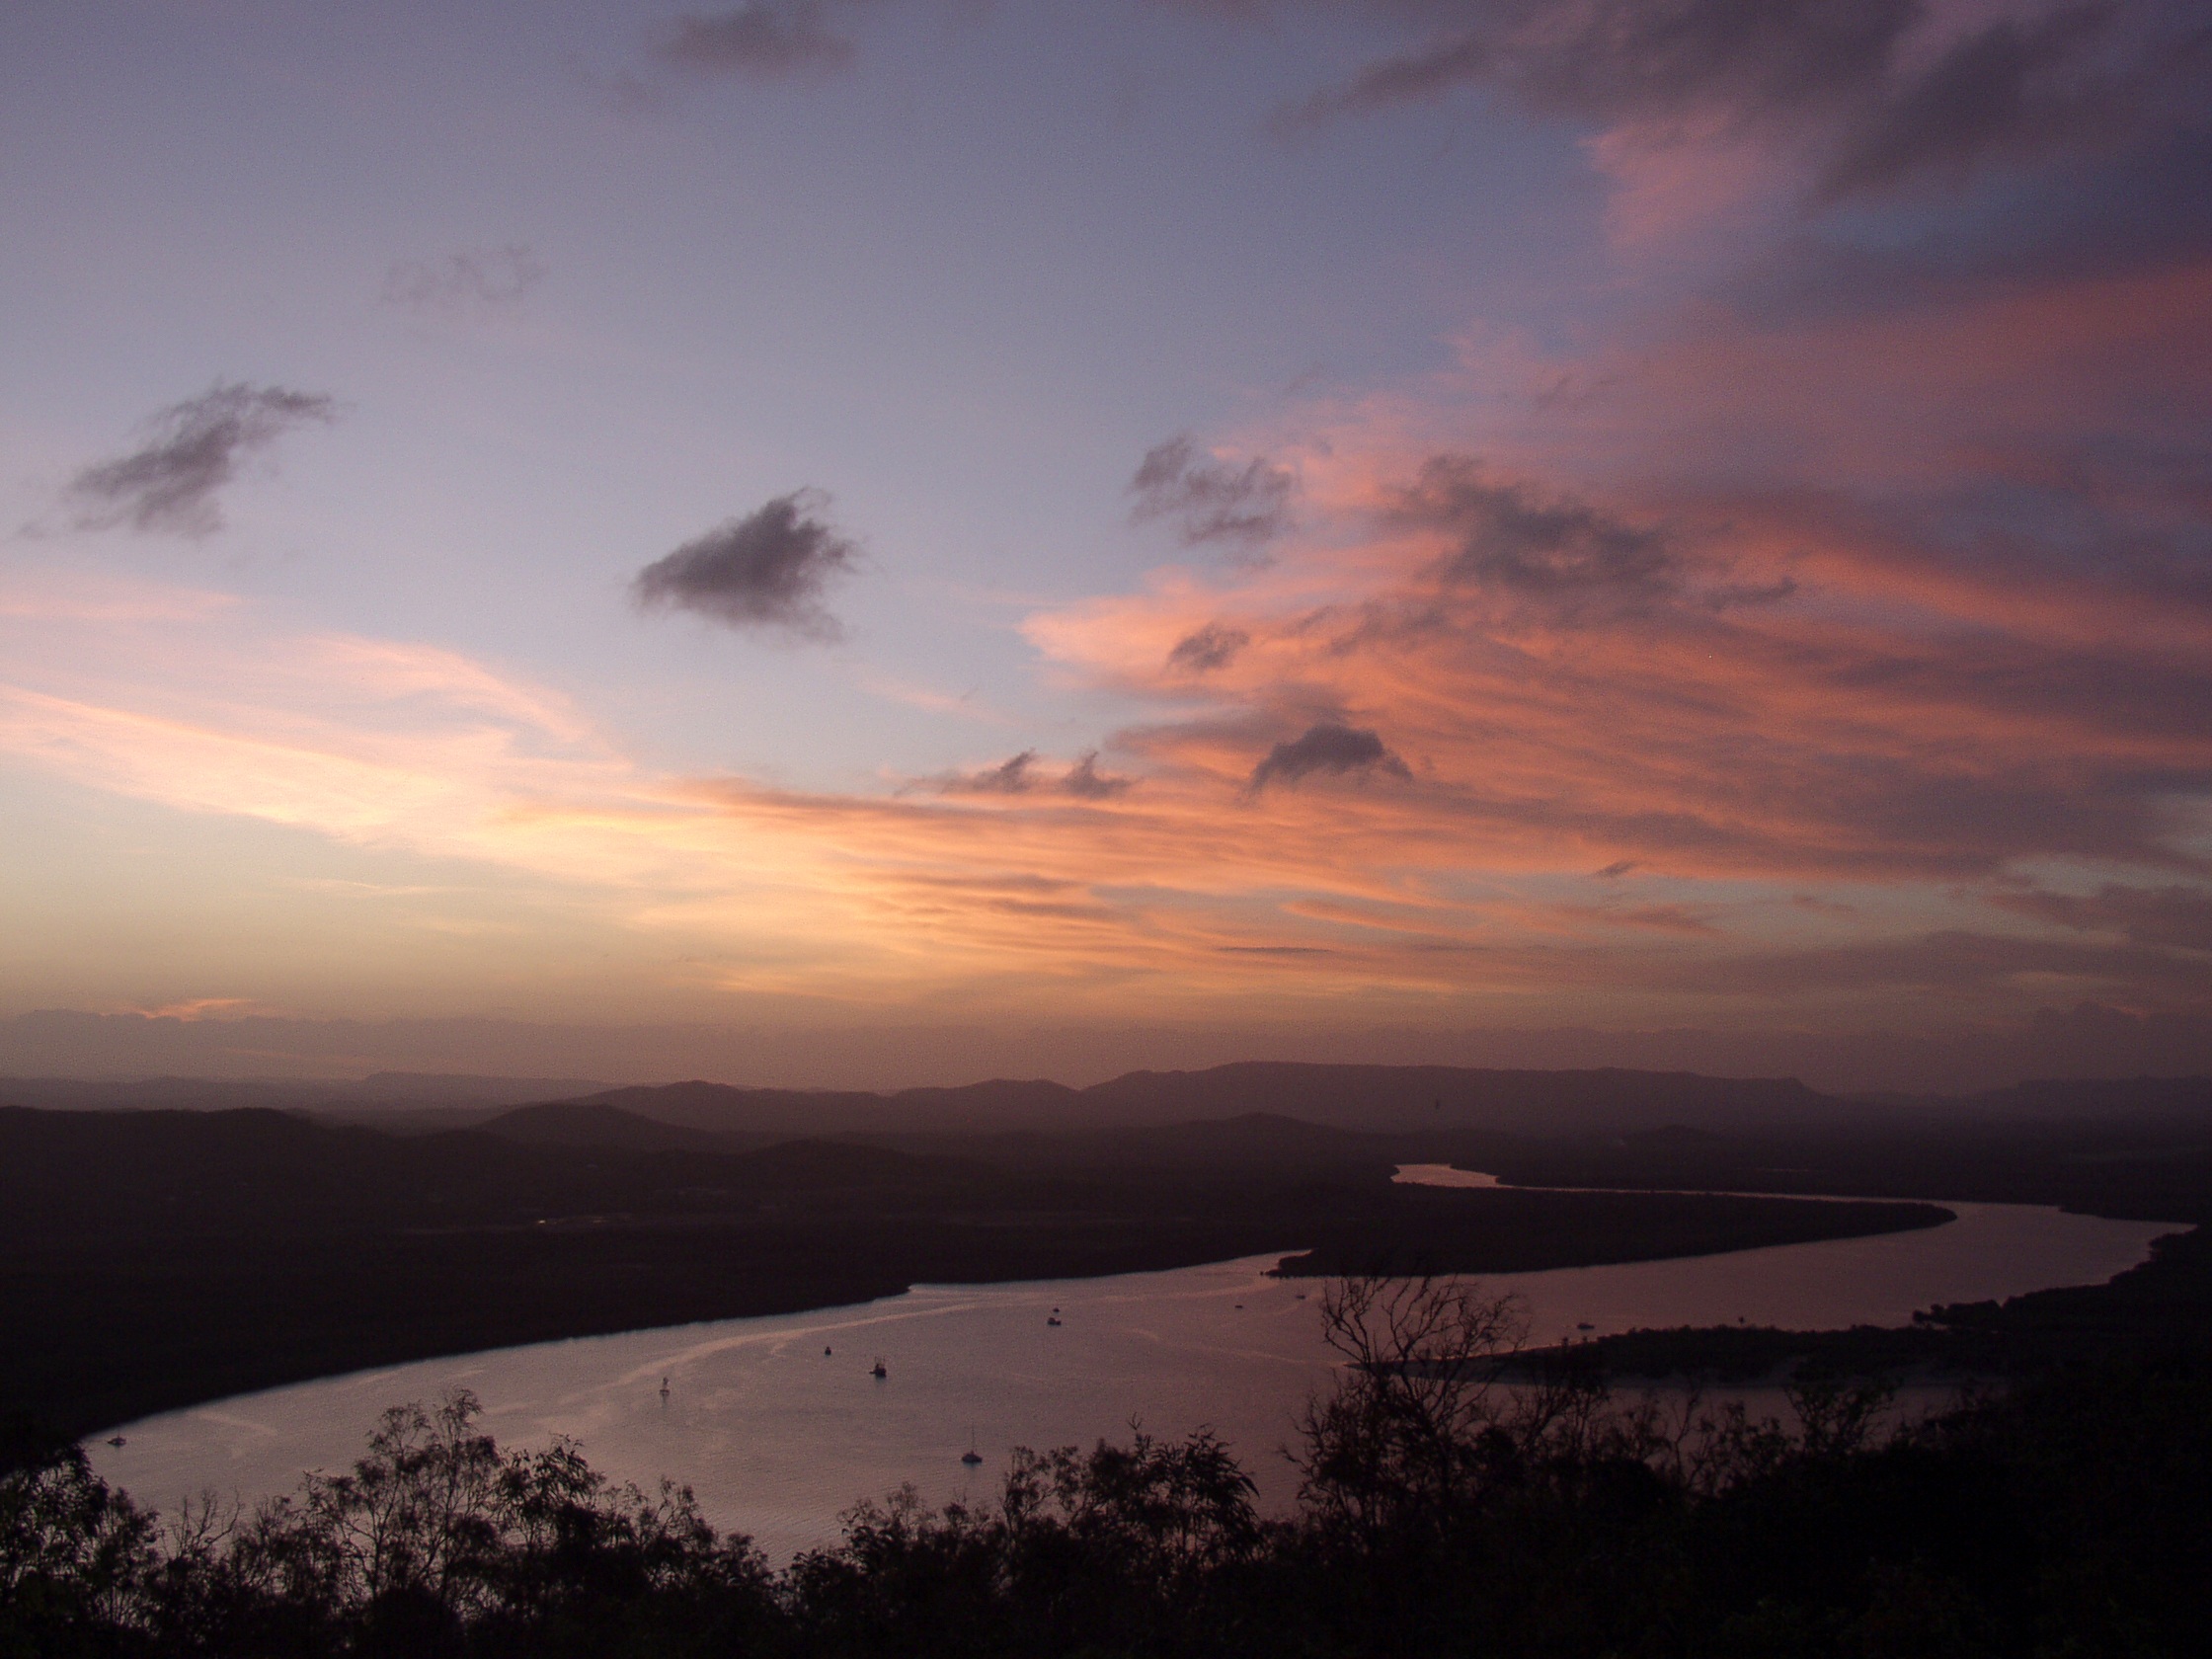
sea, horizon, mountain, cloud, sky, sun, sunrise, sunset, sunlight, morning, hill, dawn, atmosphere, river, dusk, evening, reflection, loch, abendstimmung, afterglow, atmospheric phenomenon, red sky at morning